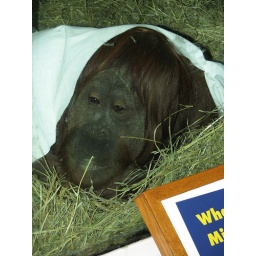
January 23, 2011: Bonnie, the female Sumatran-Bornean hybrid orangutan at the Smithsonian National Zoological Park in Washington D.C [23Jan2010-5957]